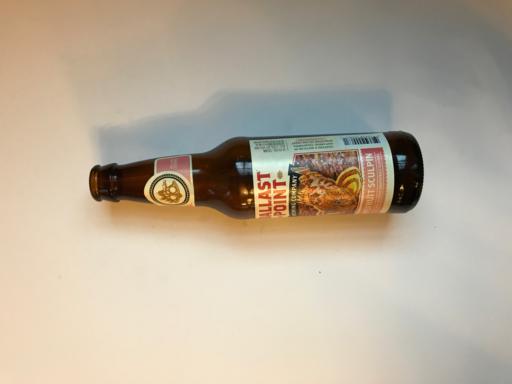
Waste category: glass